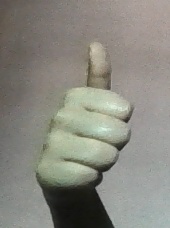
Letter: aleff